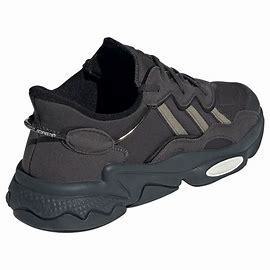
Brand: adidas
Model: originals Adidas Originals Ozweego